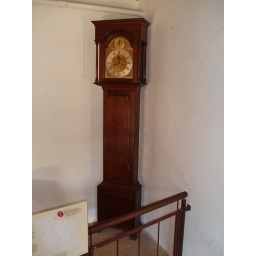
Tall clock in the kitchen